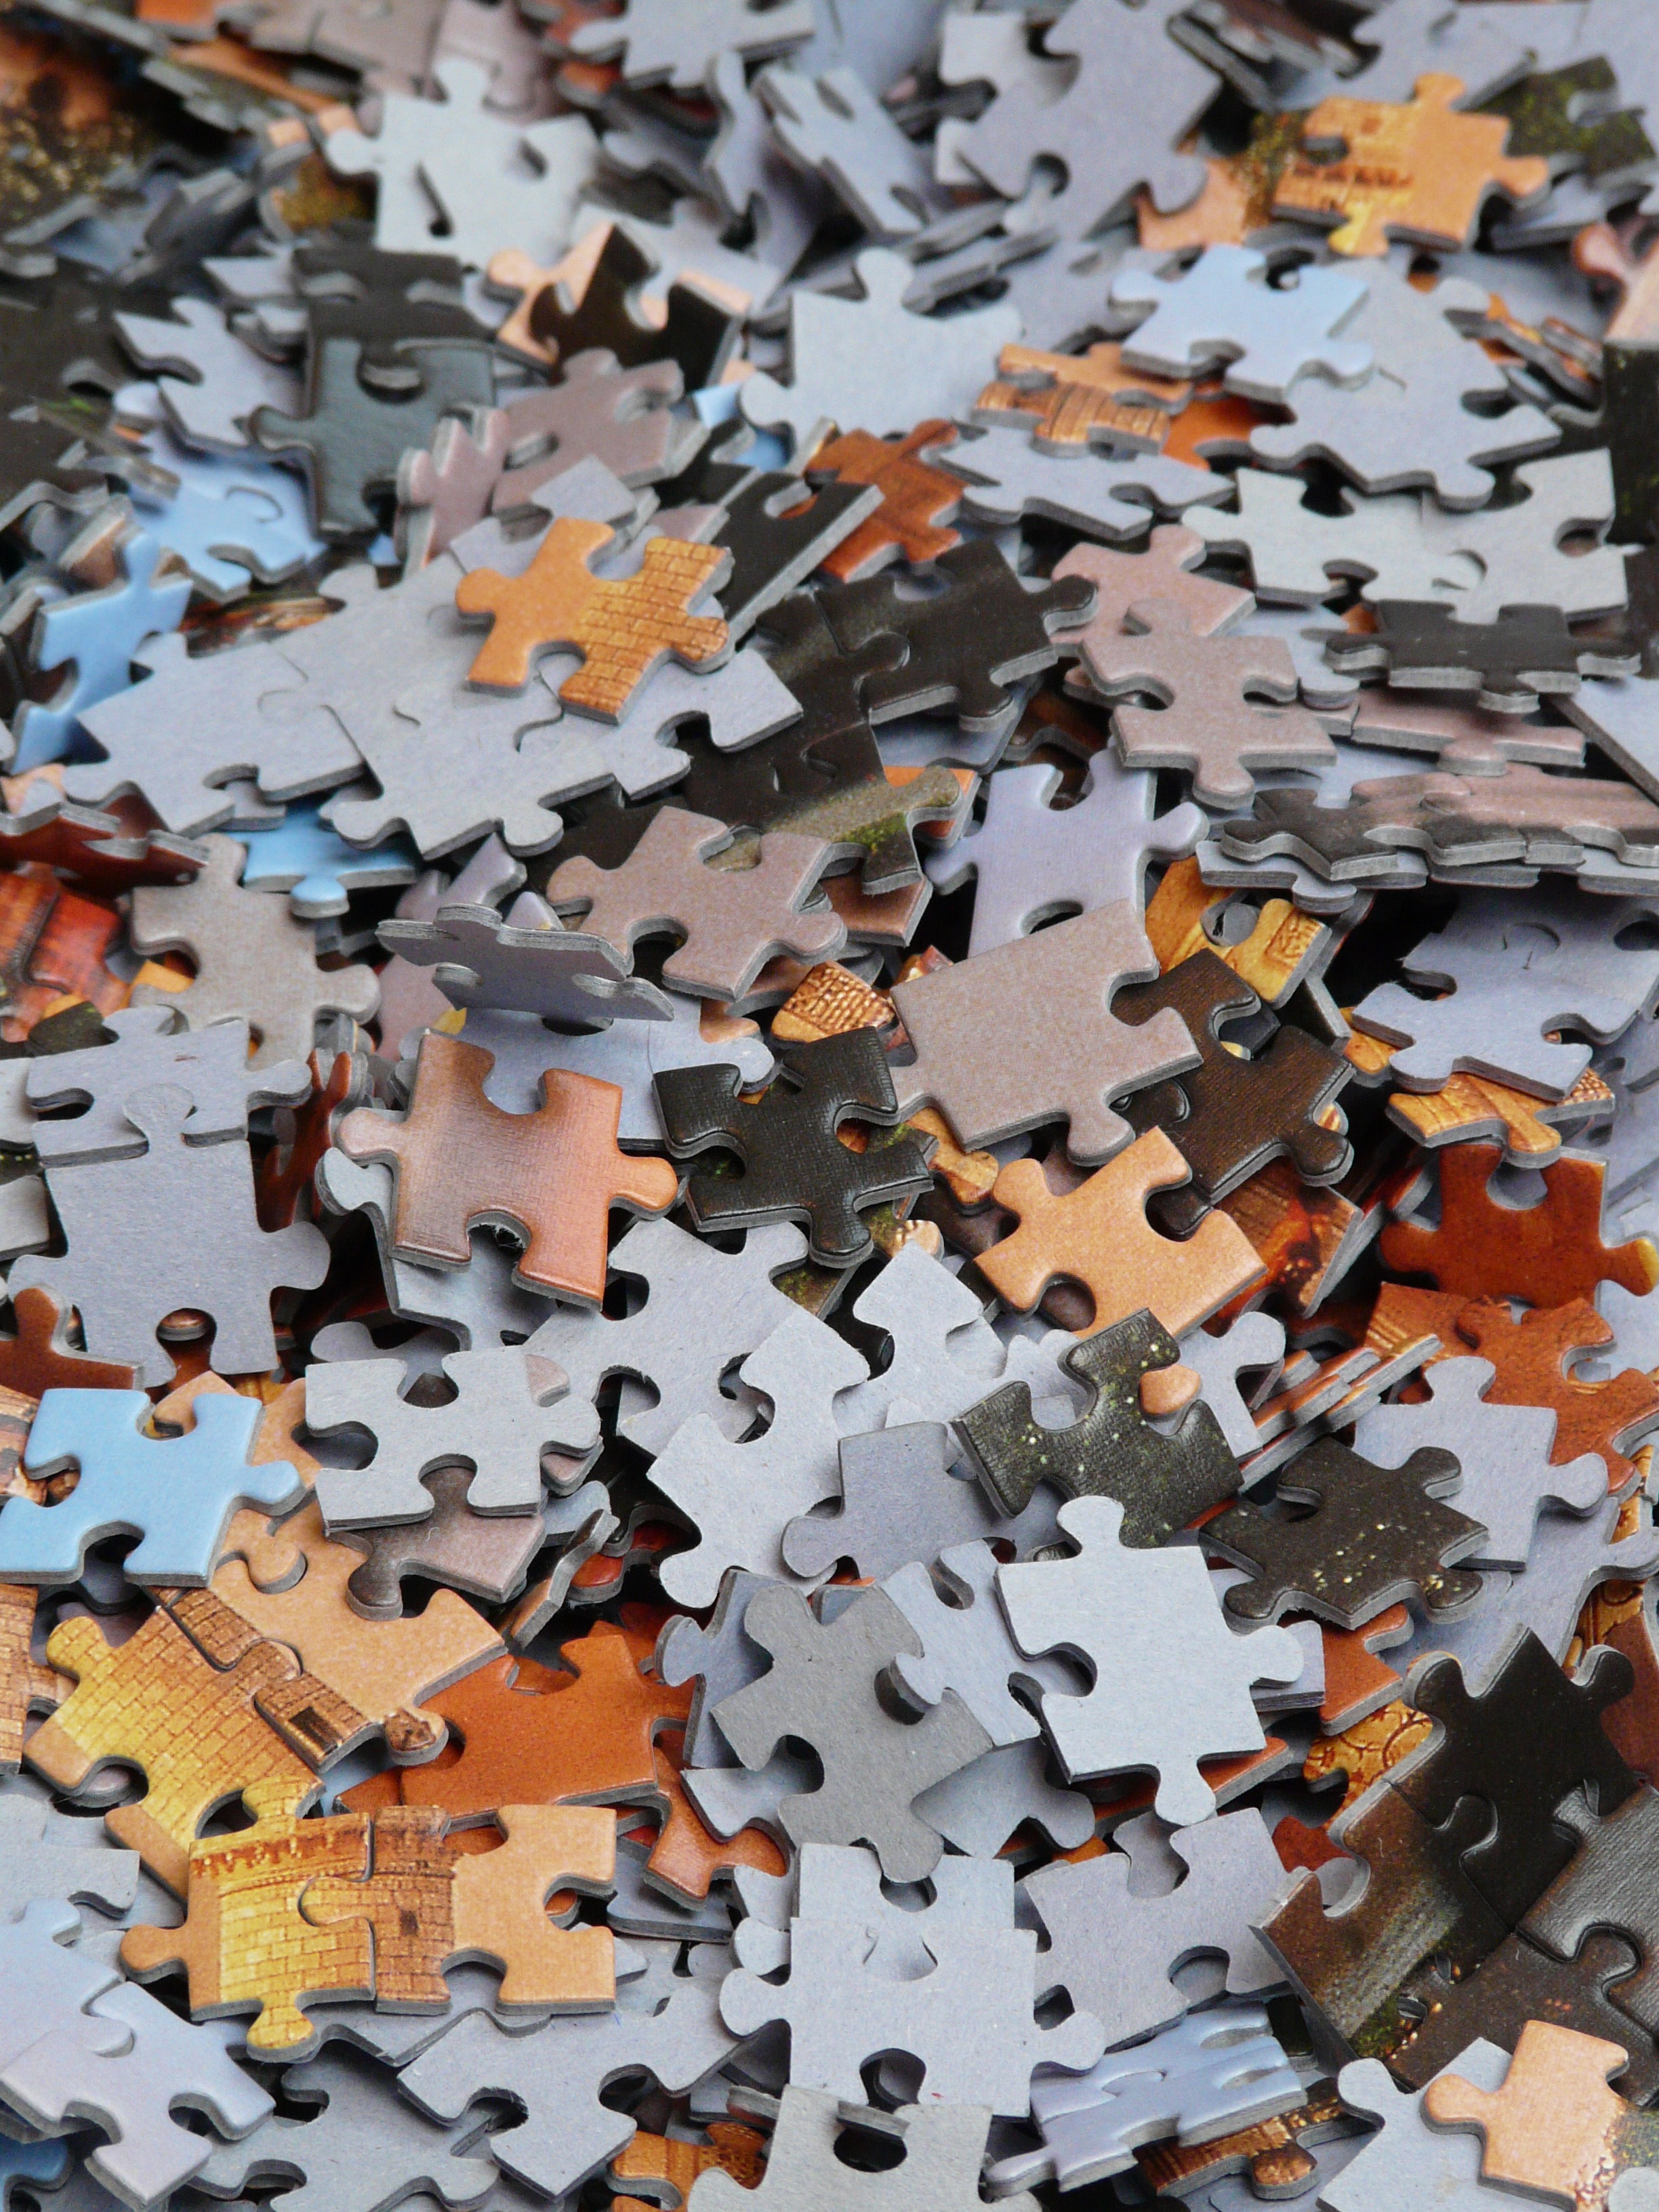
tree, play, leaf, flower, number, wall, pattern, color, autumn, season, art, design, collage, unfinished, chaos, puzzle, patience, shape, mess, share, memory cards covered with, boredom, pieces of the puzzle, piecing together, pastime, unresolved